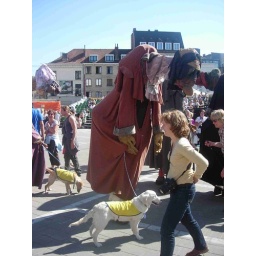
Alix is a female golden retriever and a service dog in training. Picture taken by her foster family.